Shape note

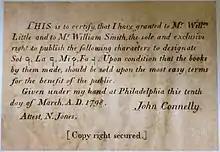
A licence found on the verso of the title page of some copies of Little and Smith's "The Easy Instructor, Part II" (1803)

Some copies of "The Easy Instructor, Part II" (1803) included a statement, on the verso of the title page, in which John Connelly (whose name is given in other sources as Conly, Connolly, and Coloney) grants permission to Little and Smith to make use in their publications of the shape notes to which he claimed the rights. Little and Smith did not themselves claim credit for the invention, but said instead that the notes were invented around 1790 by John Connelly of Philadelphia, Pennsylvania. Andrew Law asserted that he was the inventor of shape notes.